Uthirakosamangai

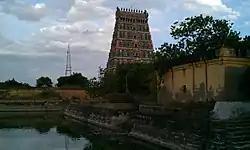

Mangalanathaswamy Temple, also known as Uthirakosamangai Mangalanathaswamy Temple, is a Shiva temple located in the Ramanathapuram district of Tamil Nadu, India. This temple is notable for several reasons.